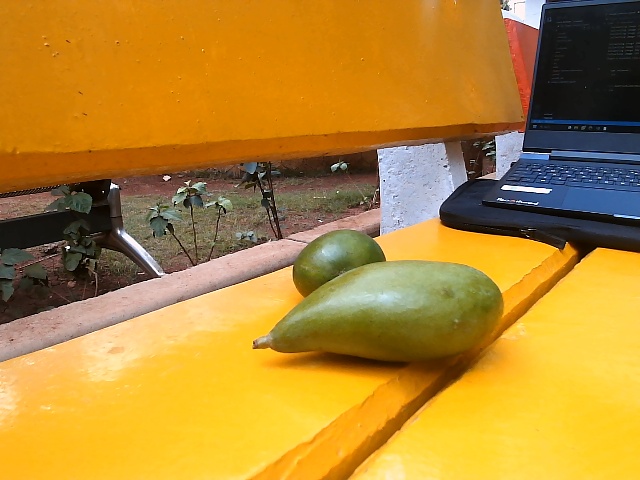
Label: Raw_Mango